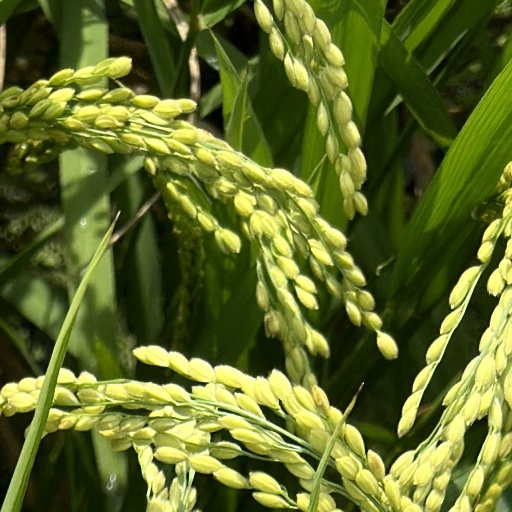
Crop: rice